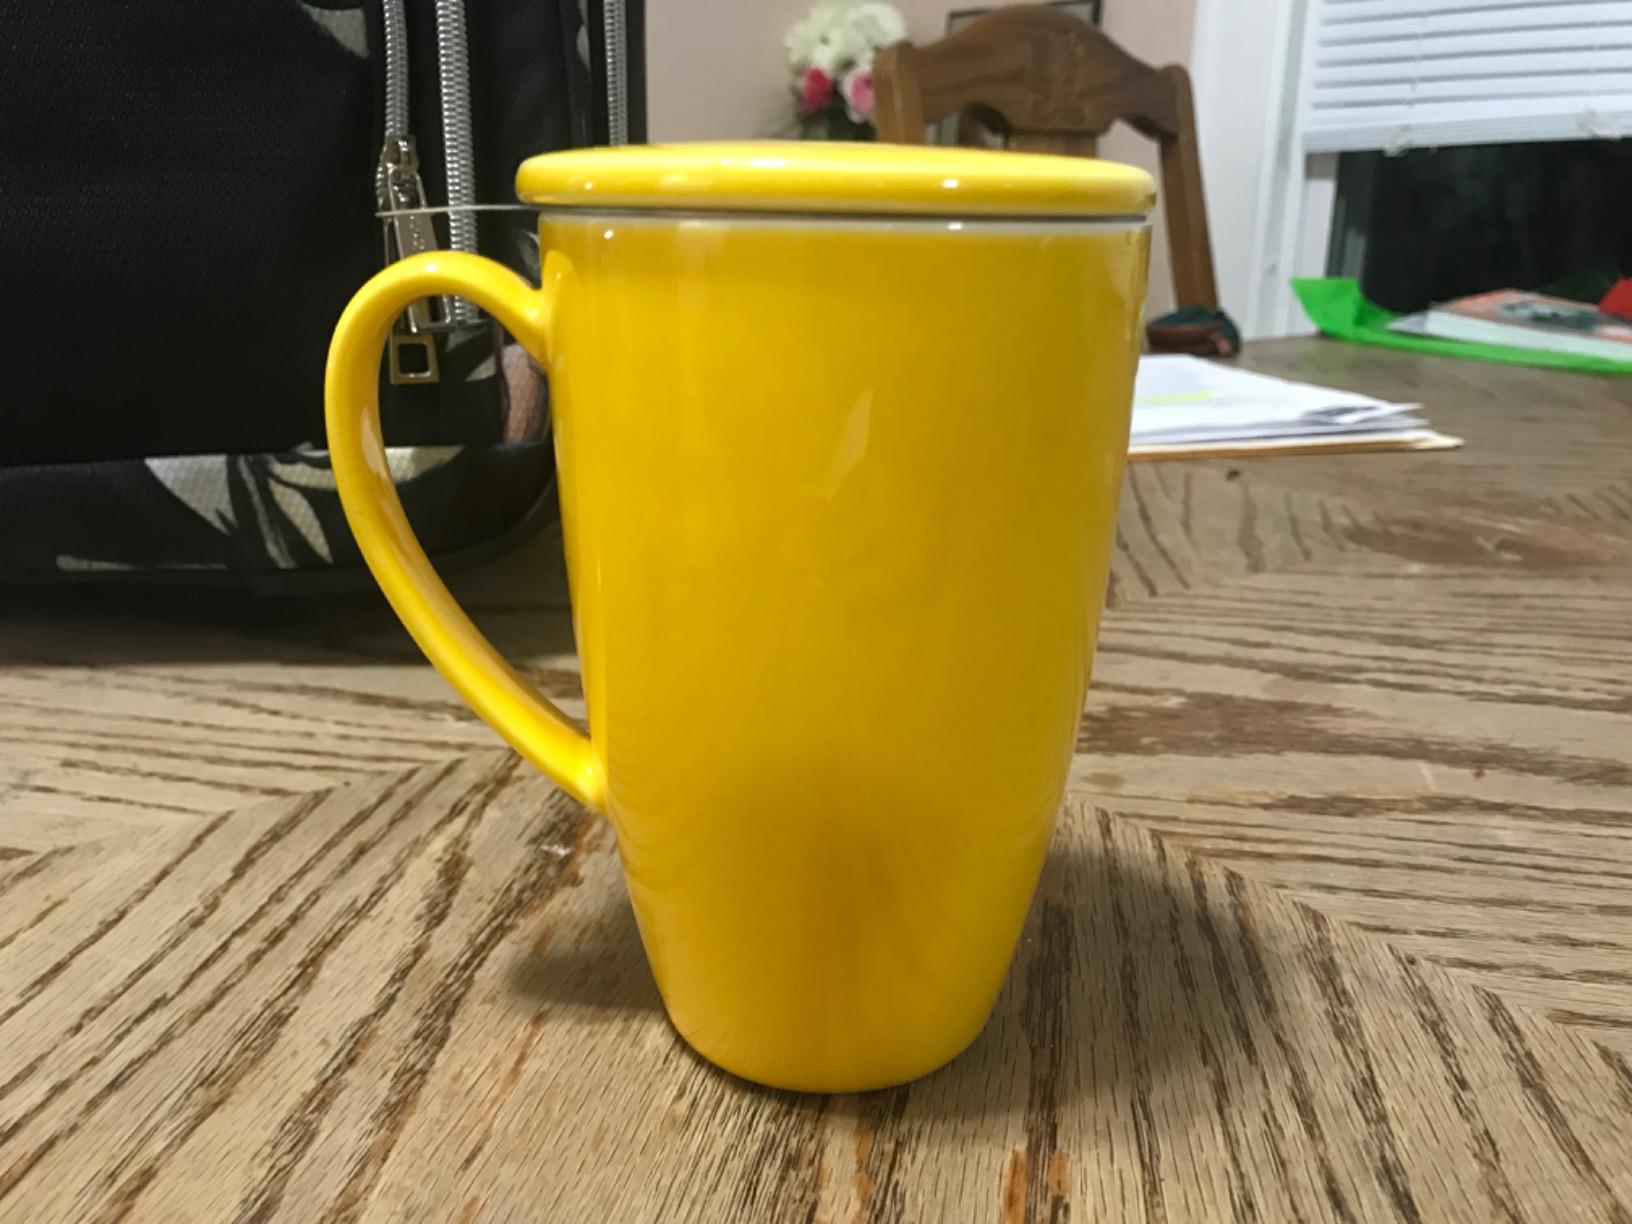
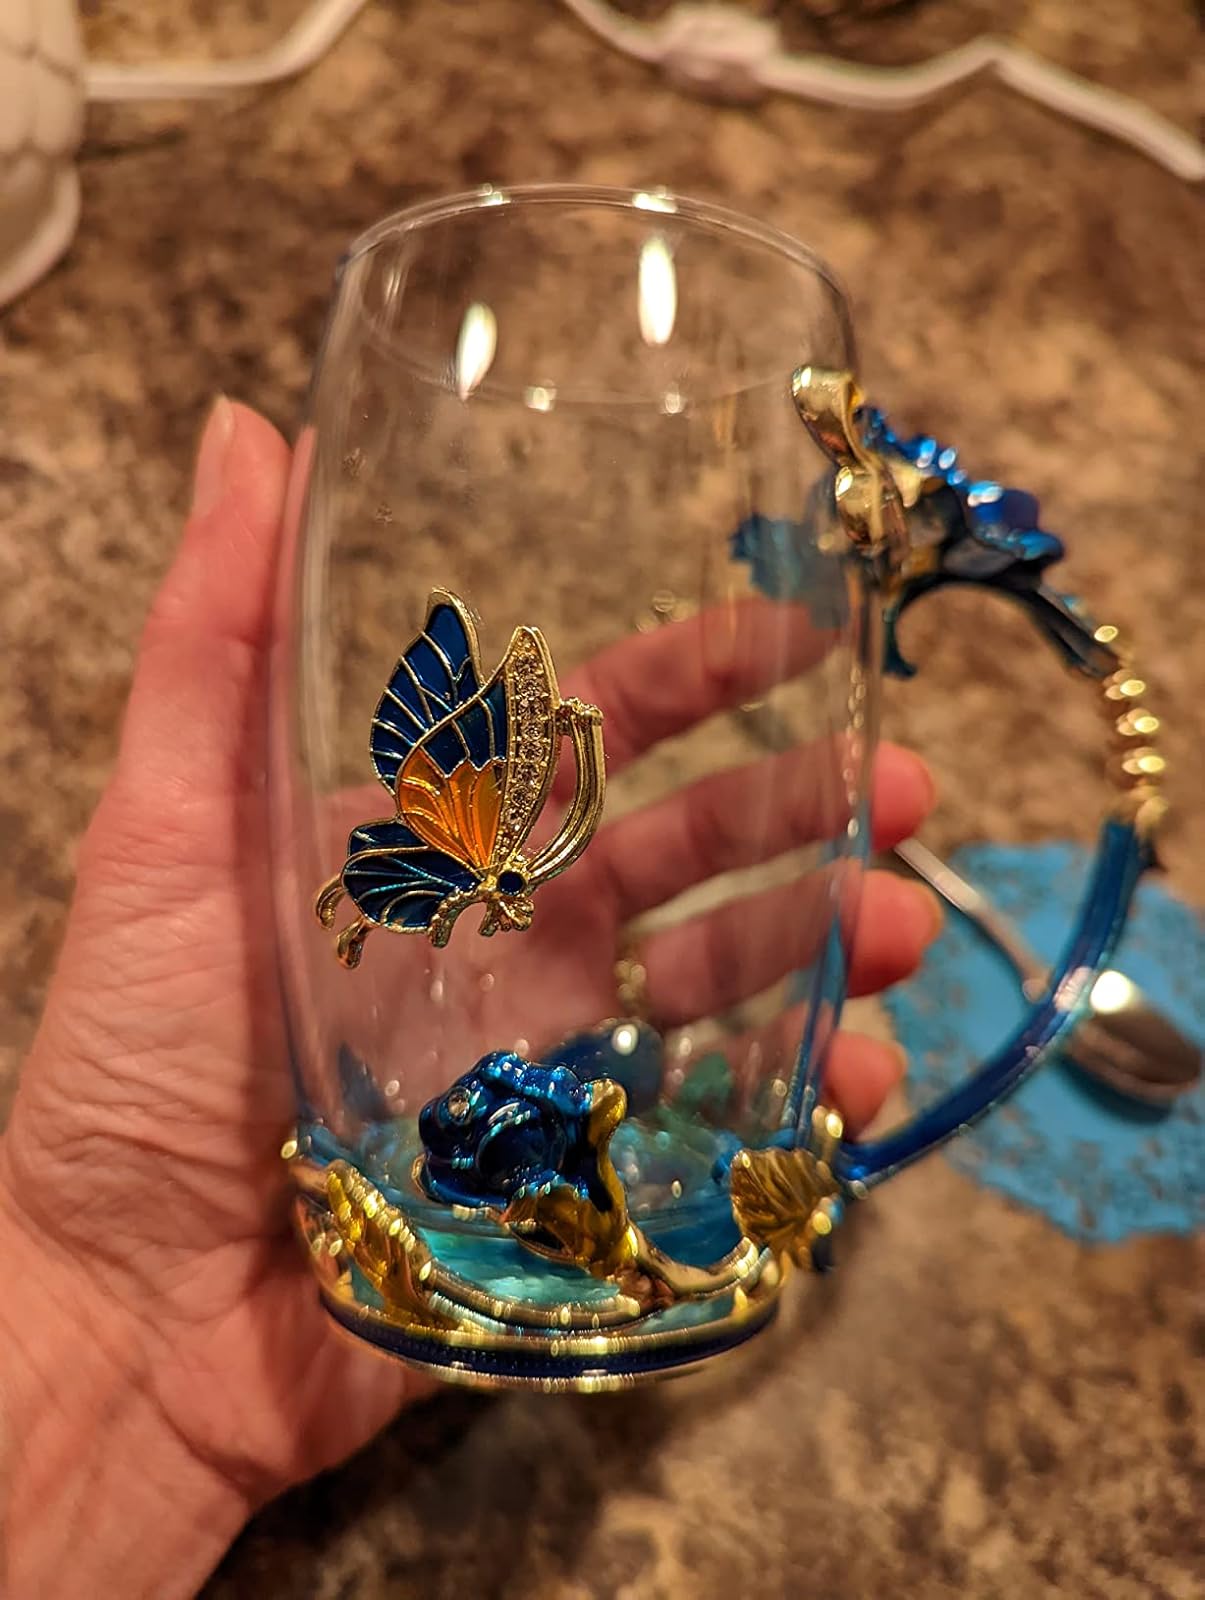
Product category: items_mug
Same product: no